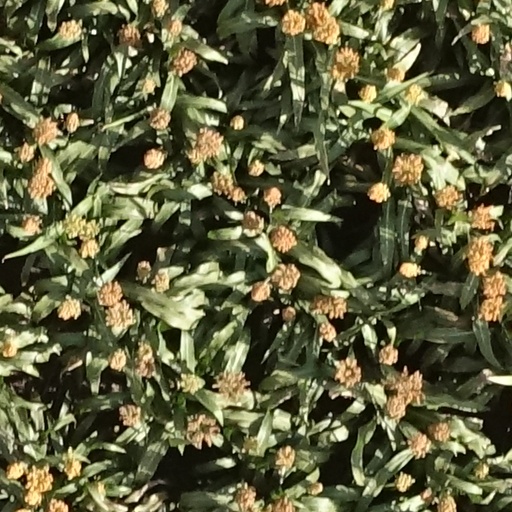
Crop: sorghum